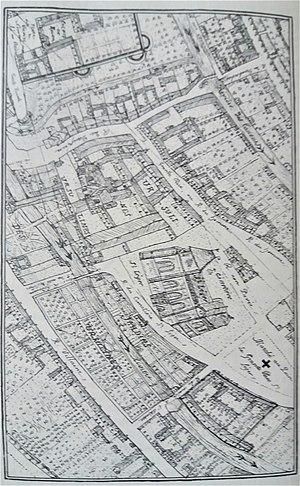
Dessin de la grand-place Saint-Léger à Evreux, par l'abbé René Delamare (Calendrier spirituel, p. 302).
Le chanoine Antoine Marie François Hallé d’Amfreville, né à Rouen le 20 septembre 1742 et mort à Évreux le 13 juillet 1794, est un homme d'Église français, victime de la Révolution française.